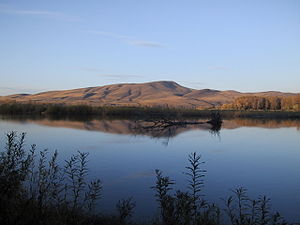
Republikken Khakasija / Referencer
Udsigt over floden Abakan i Khakasija
Republikken Khakasija er en af 21 autonome republikker i Den Russiske Føderation beliggende i det sydlige Sibirien. Republikken har 535.796 indbyggere og et areal på 61.569 km². Republikkens hovedstad er Abakan.